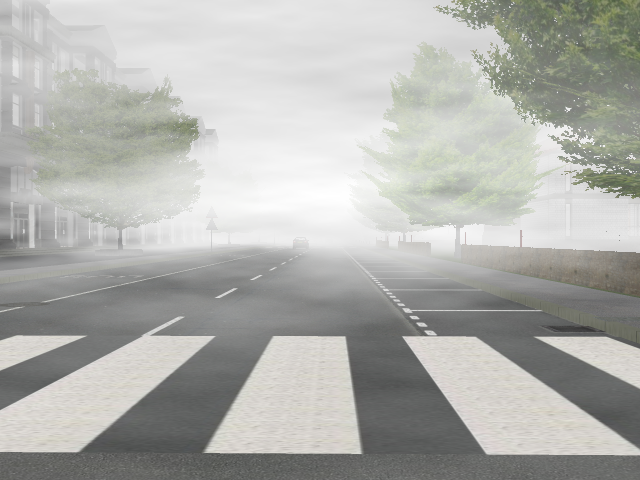
Weather: foggy or hazy